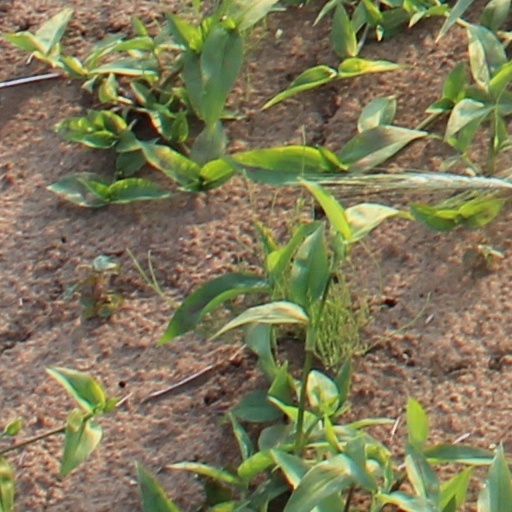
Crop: wheat